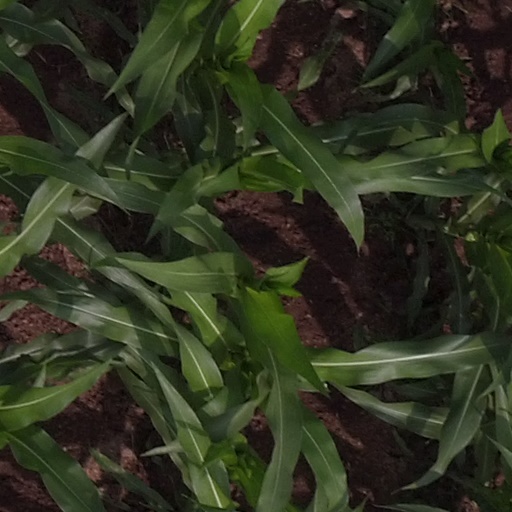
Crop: maize; corn